Château de la Verrerie (Cher)

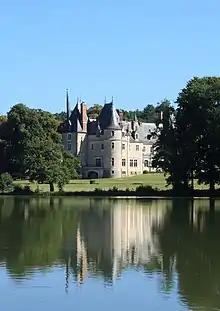
Château de la Verrerie

The Château de la Verrerie is a château in Oizon, in the ancient province of Berry (now Cher) in France. It is an historic ancestral seat of a junior branch of the Scottish House of Stewart, known by the territorial title Seigneur d'Aubigny. It is situated about 14 miles south-east of Aubigny-sur-Nère, and the Château d'Aubigny, the original seat of its owners.